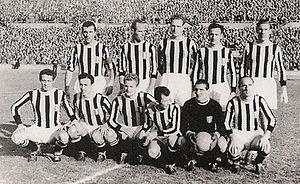
La saison 1952-1953 de la Juventus Football Club est la cinquantième de l'histoire du club, créé cinquante-six ans plus tôt en 1897.